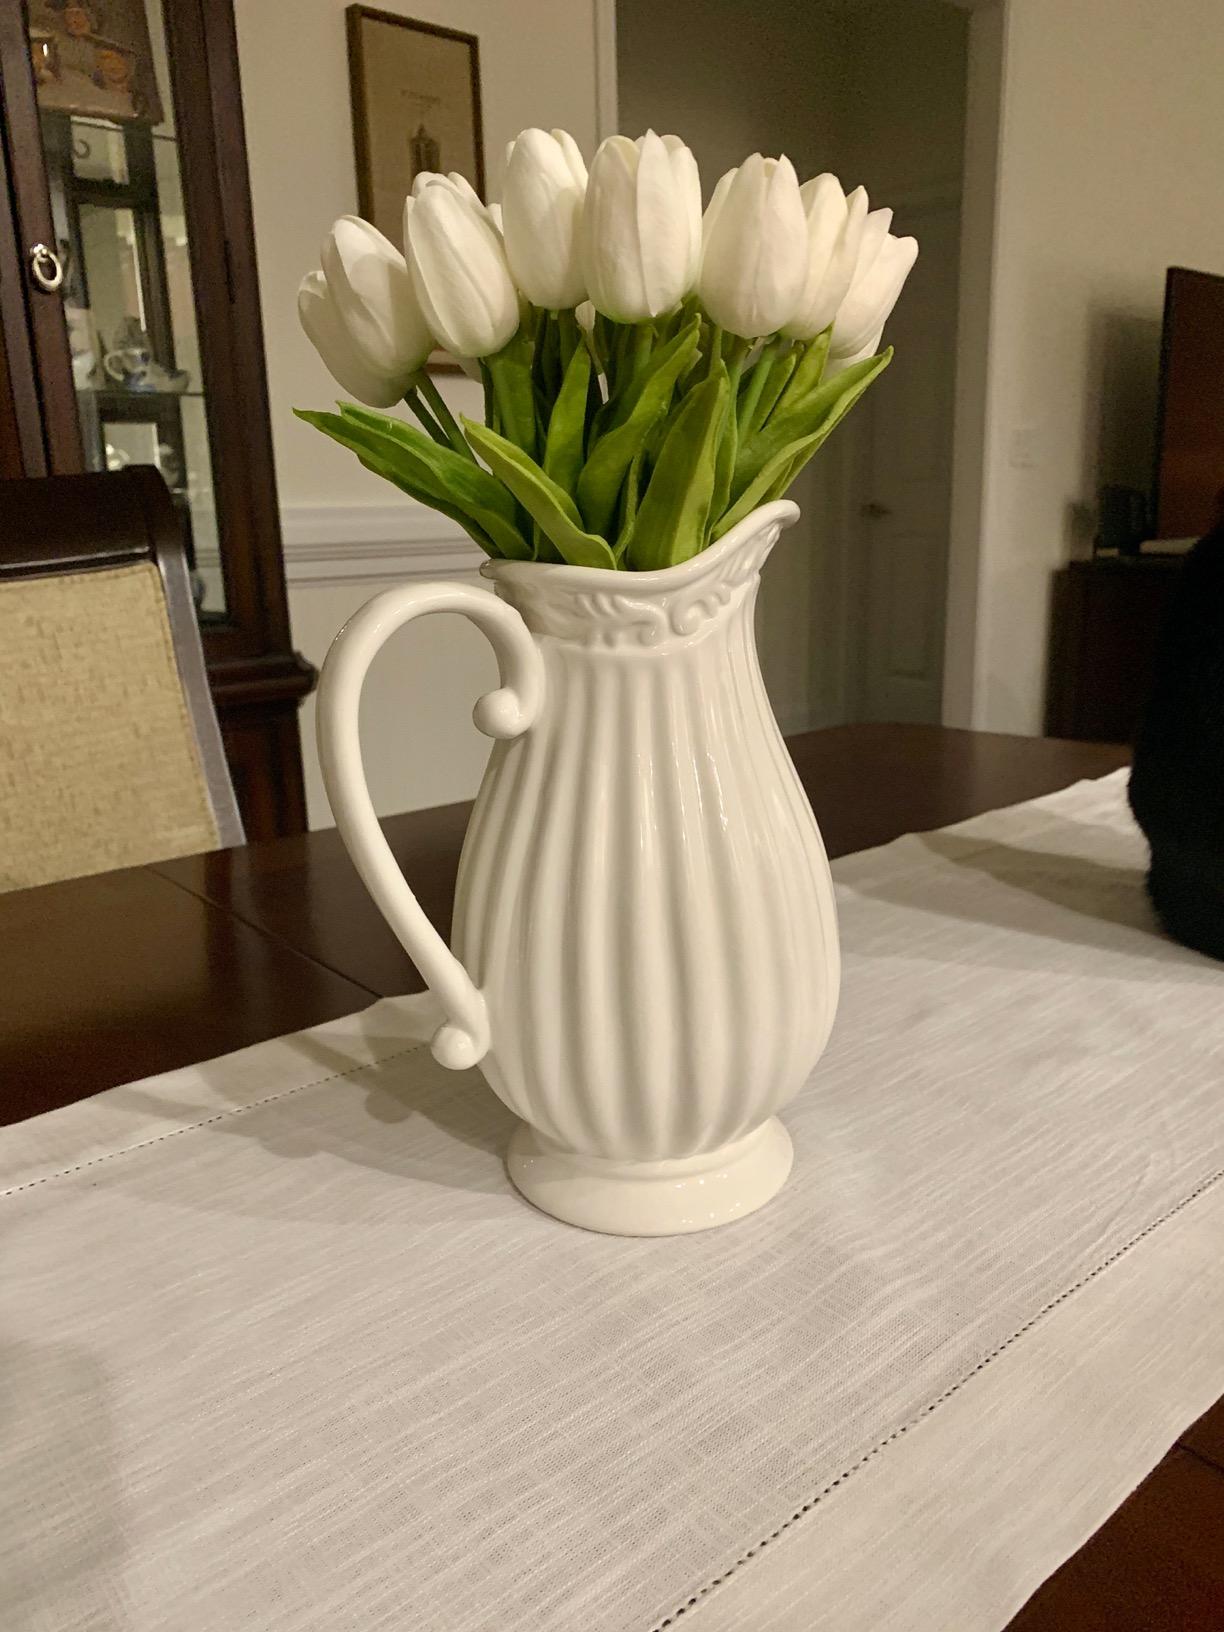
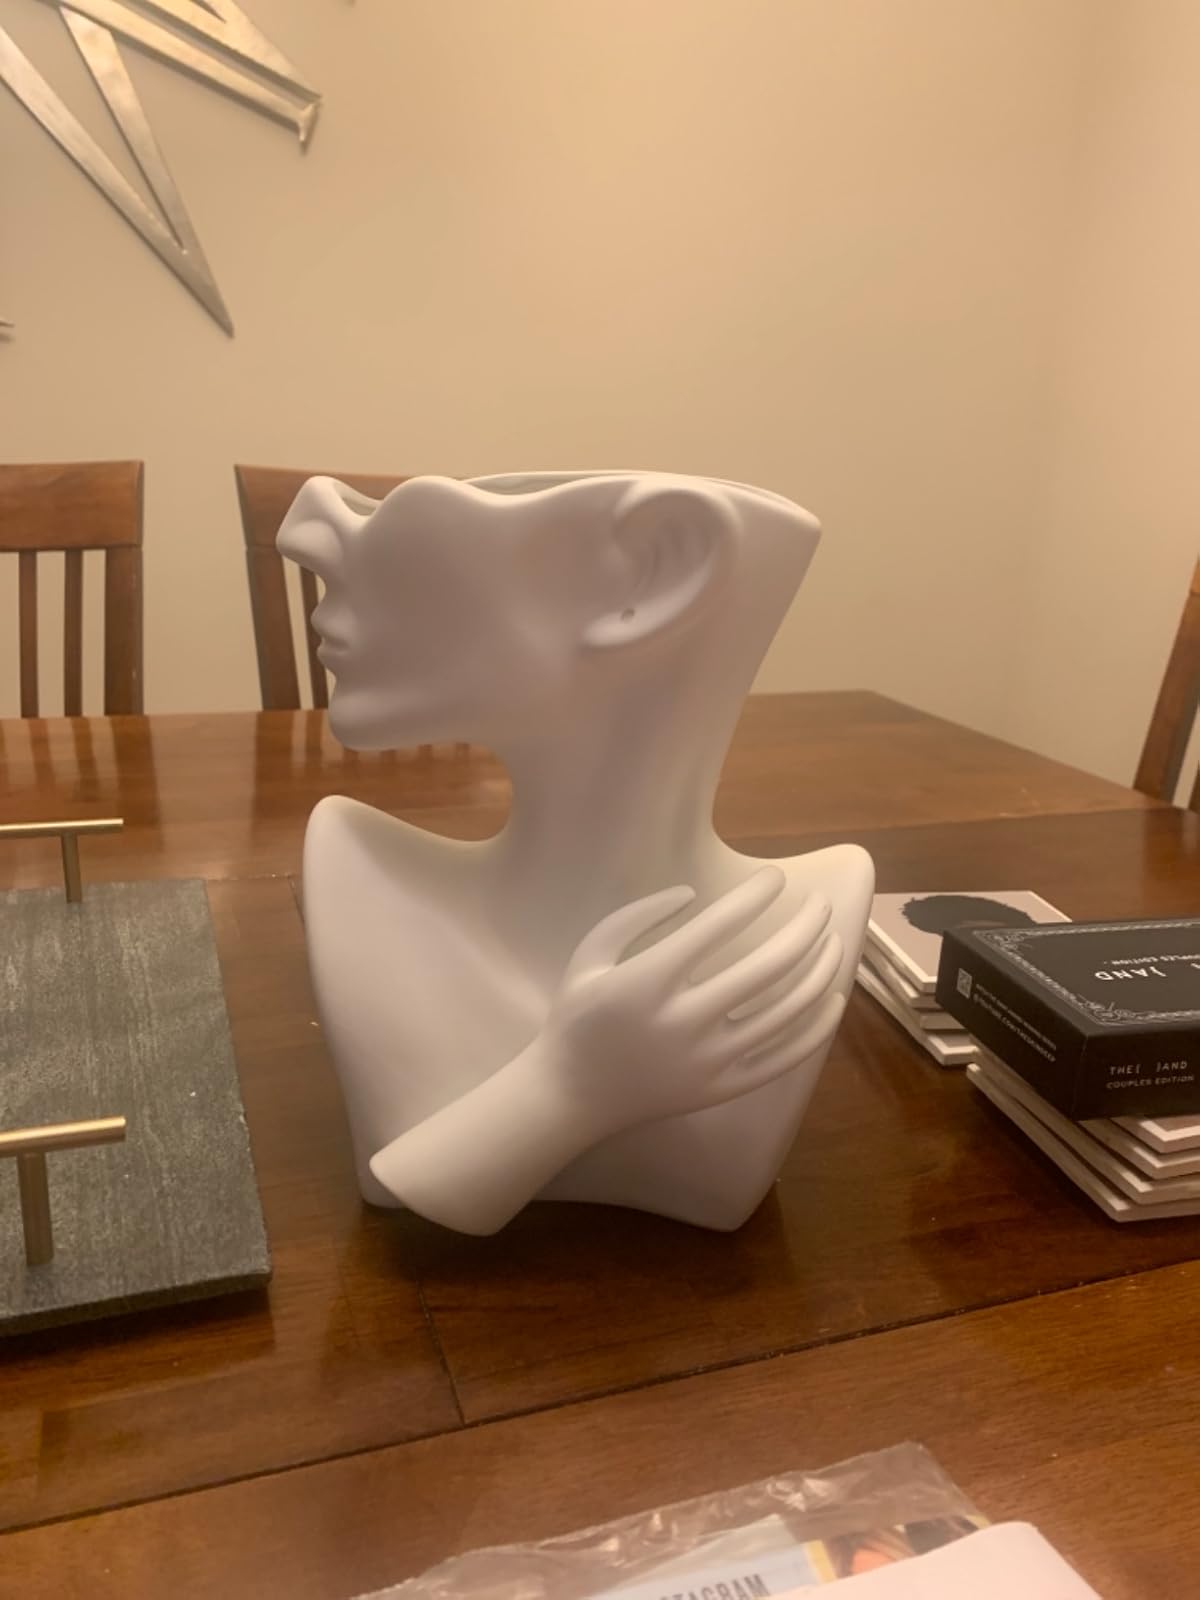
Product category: vase
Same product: no